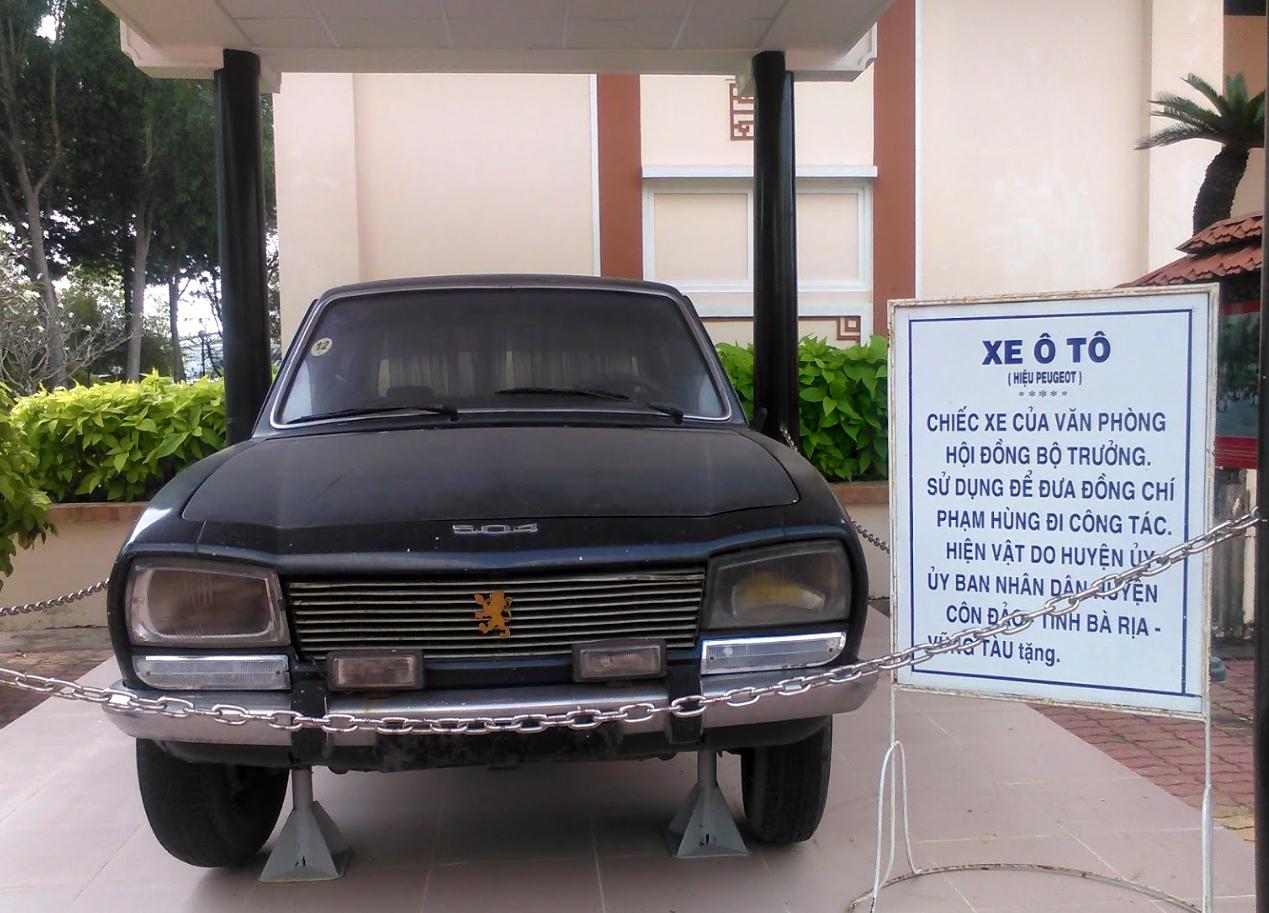
có sự xuất hiện của một chiếc ô tô trong khu trưng bày